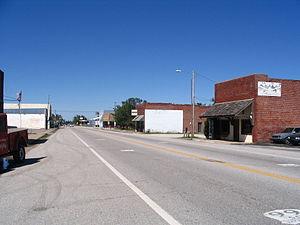
La ville américaine de Quapaw est située dans le comté d’Ottawa, dans l’État de l’Oklahoma. Lors du recensement de 2010, sa population s’élevait à 906 habitants.